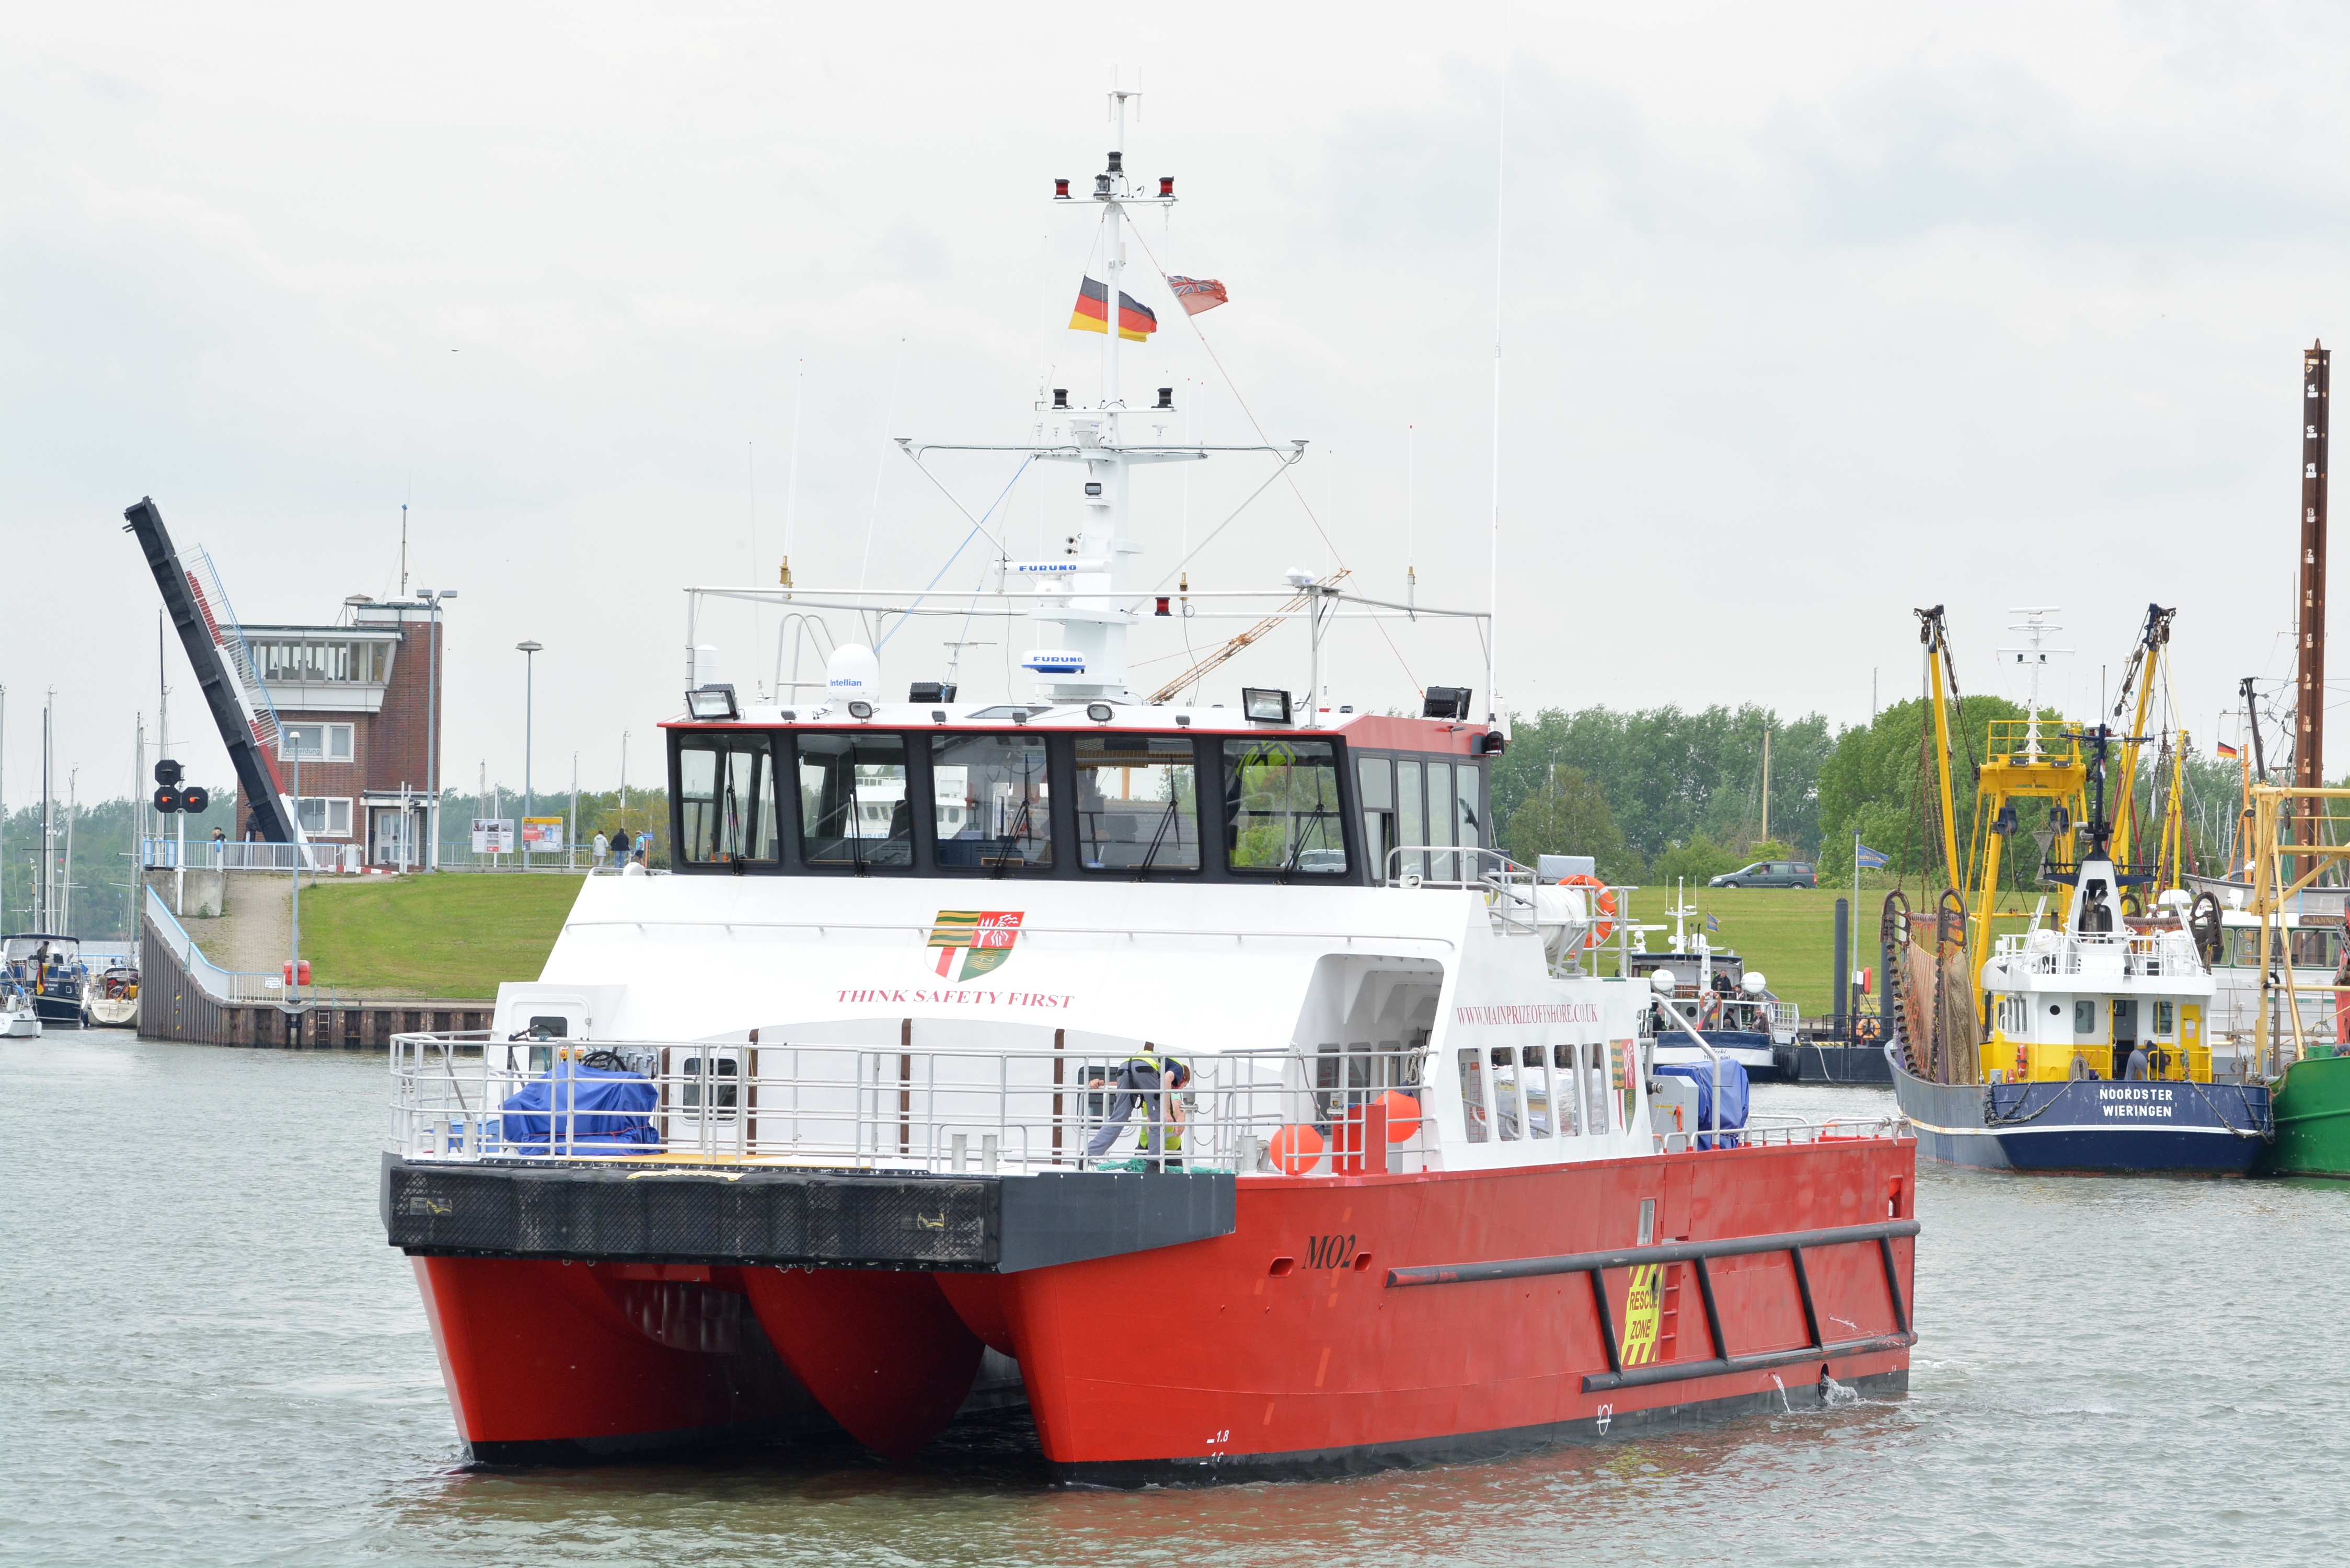
boat, ship, vehicle, harbor, cargo ship, waterway, ferry, channel, tugboat, watercraft, rescue, container ship, fishing vessel, motor ship, passenger ship, freight transport, rescue ship, bulk carrier, fishing trawler, research vessel, anchor handling tug supply vessel, platform supply vessel, roll on roll off